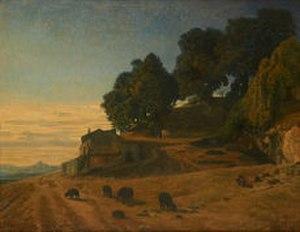
Paul, Antoine, Marie, Chevandier de Valdrome, né le 17 mars 1817 à Saint-Quirin, mort le 2 septembre 1877 à Hautot-sur-Mer, est un peintre paysagiste français qui mène une carrière discrète durant le XIXᵉ siècle, dans l’ombre de ses amis renommés tels Théodore Chassériau, Prosper Marilhat ou Louis-Nicolas Cabat.